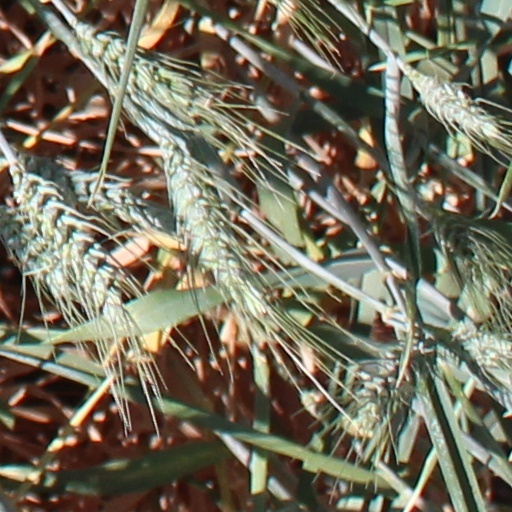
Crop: wheat